List of common microcontrollers

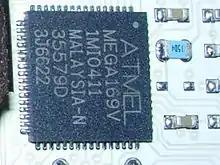
Atmel ATmega169 (64-pin MLF)

In 2016, Atmel was sold to Microchip Technology.